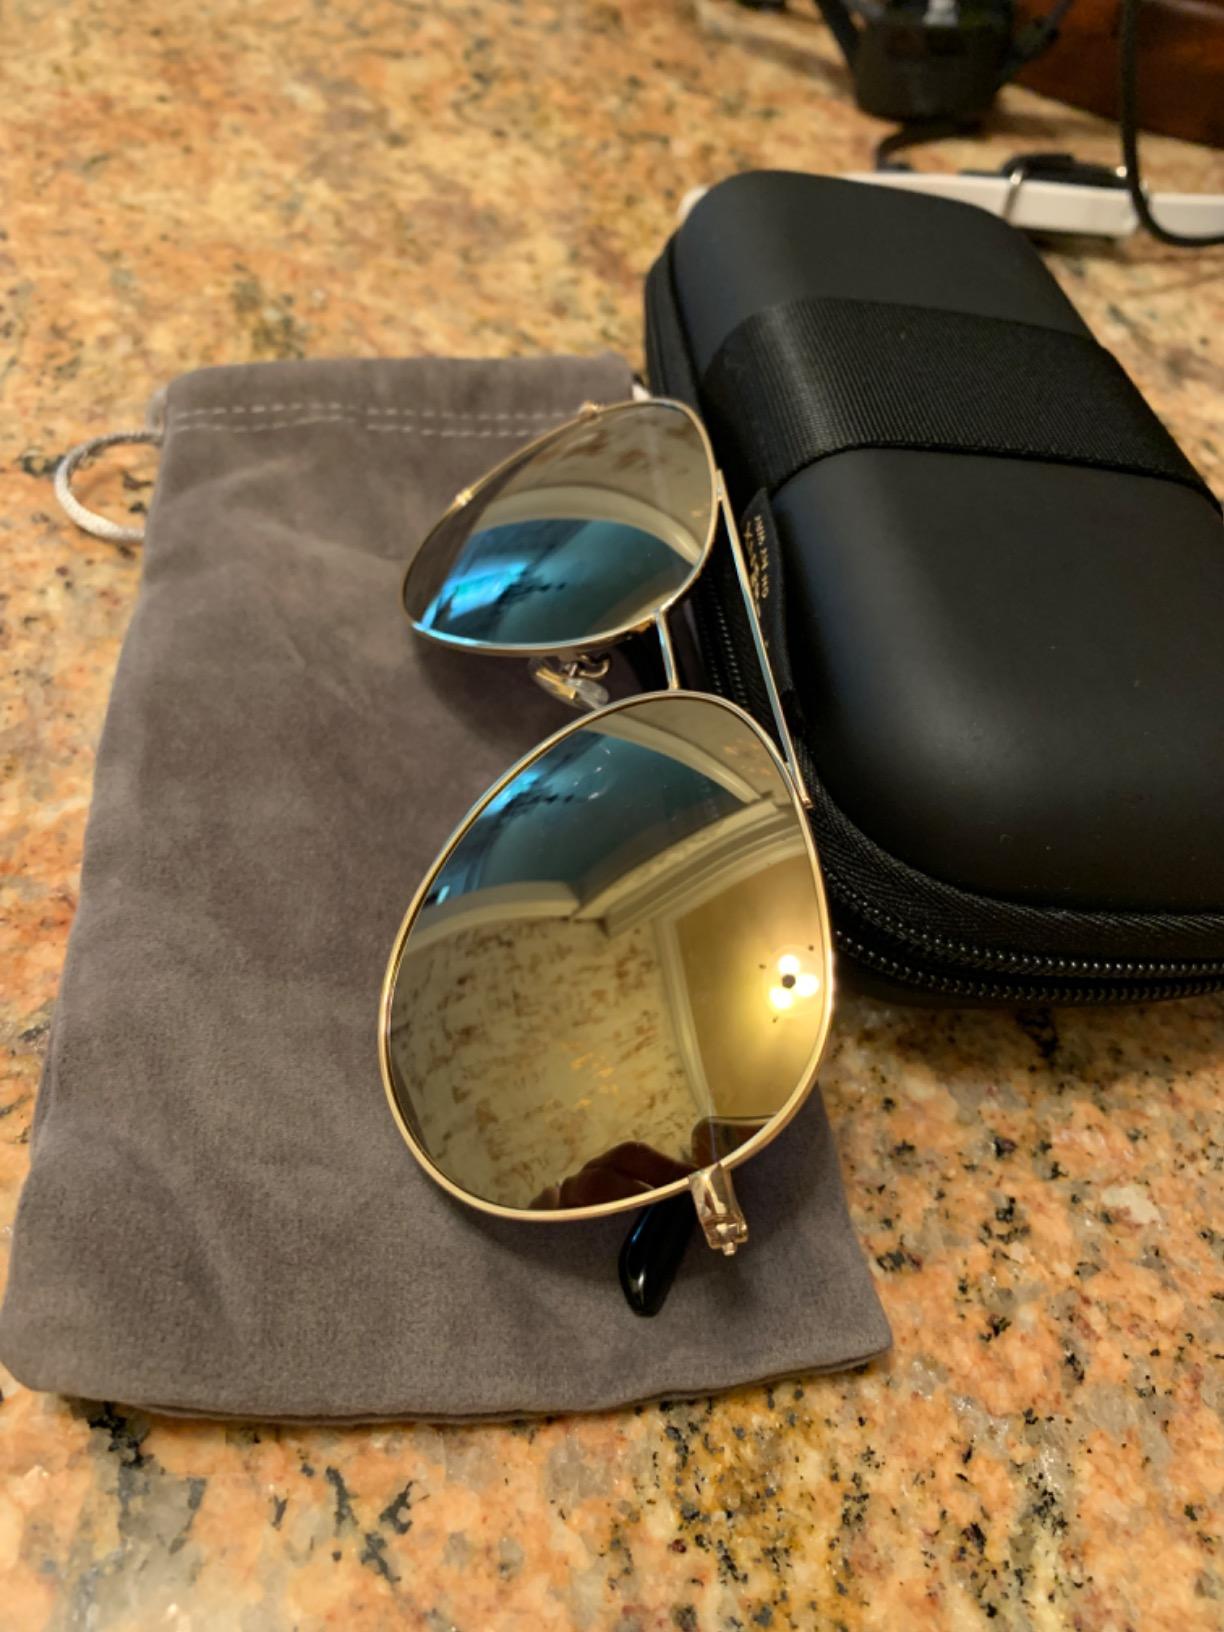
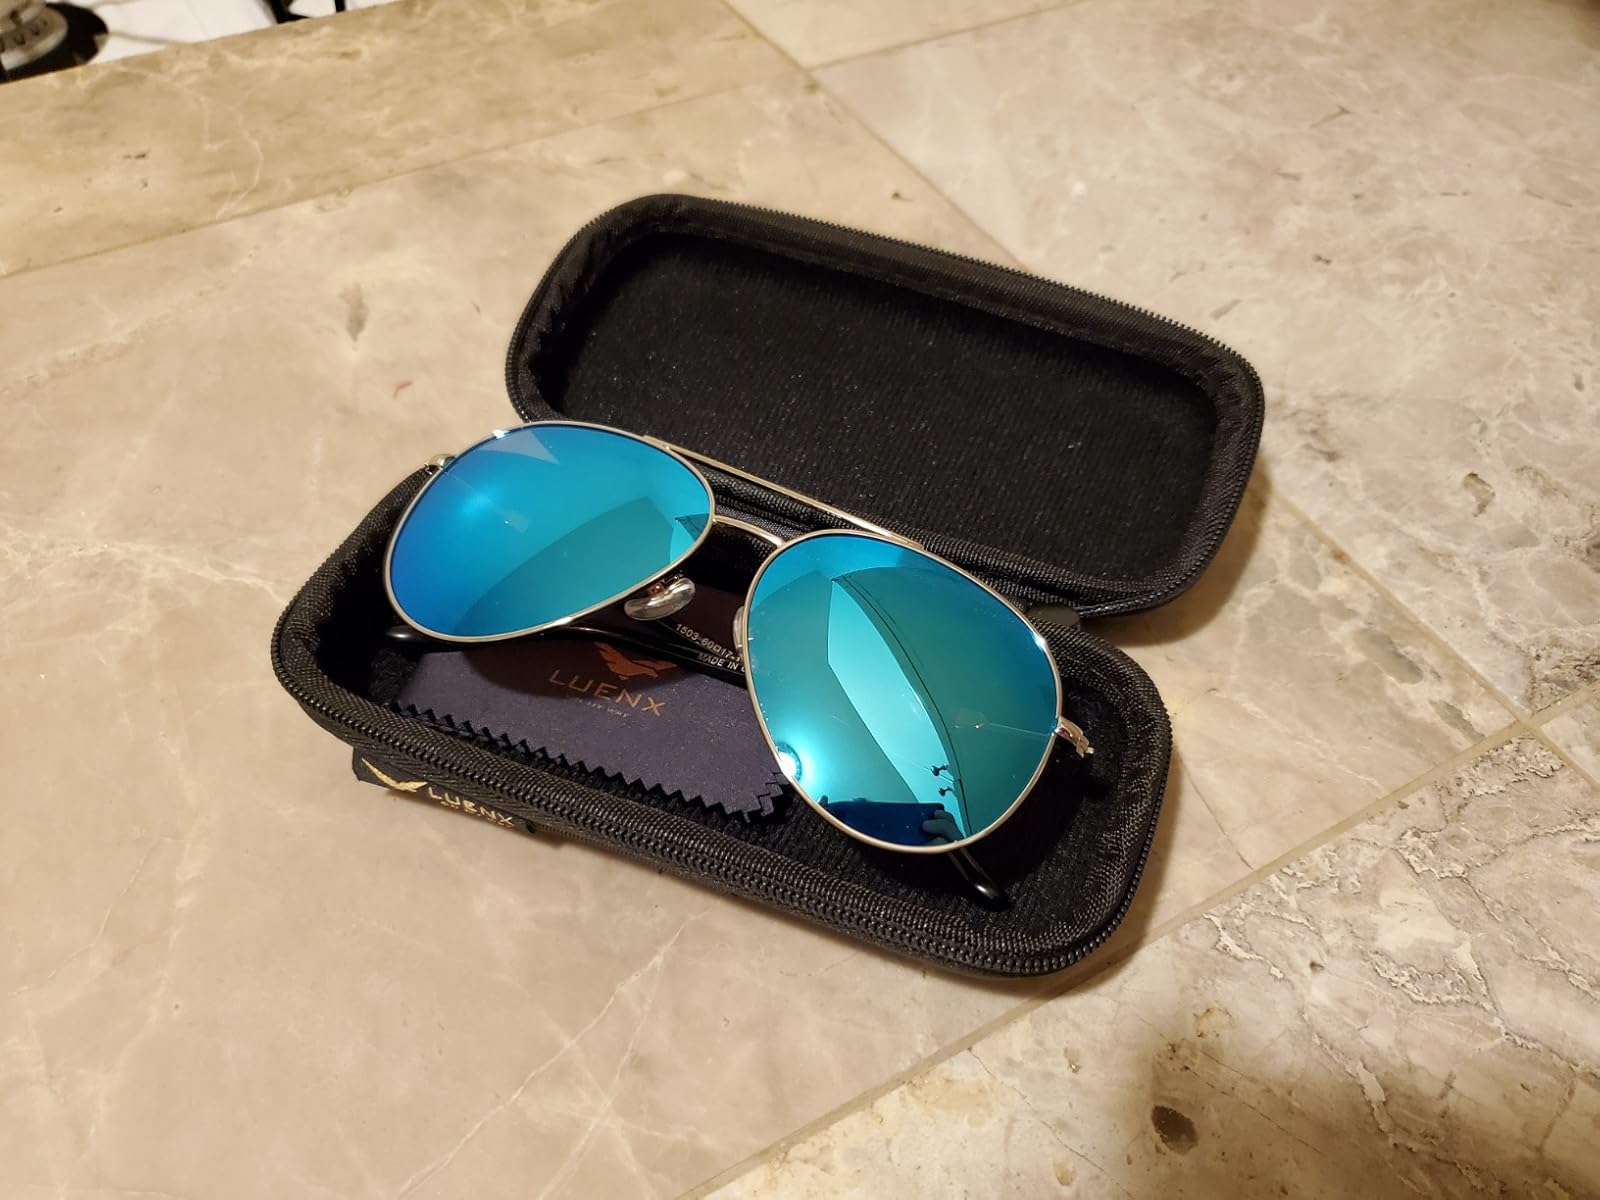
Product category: accessories_sunglasses
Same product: no